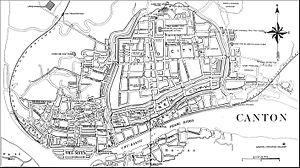
Le Putsch de Canton, également connu sous le nom d'incident de Zhongshan ou d'incident du 20 mars est une répression politique menée par le Kuomintang, le 20 mars 1926, officiellement en réaction à une hypothétique tentative de coup d'état communiste. Il consista en la purge de tous les membres communistes de l'Armée Nationale Révolutionnaire à Guangzhou par Tchang Kai-shek. Cet événement brisera le premier front uni entre le Kuomintang et le parti communiste chinois mais permettra de consolider grandement le pouvoir de Tchang Kaï-shek avant le lancement de l'Expédition du Nord. Il s'assurait de son contrôle absolu de l'armée du Kuomintang et lui donnait une stature nationale incontournable en Chine.